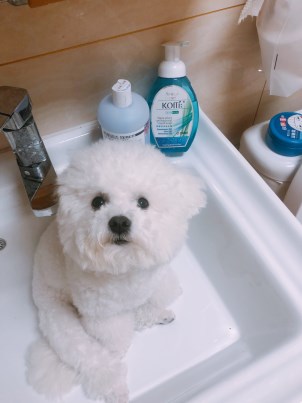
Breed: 3083-n000117-Bichon_Frise